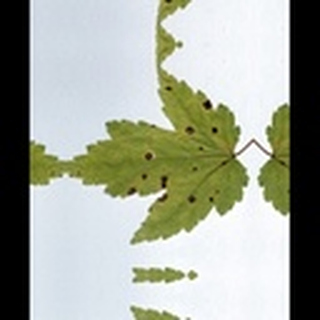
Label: cotton_target_spot